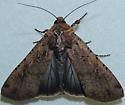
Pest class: cutworms